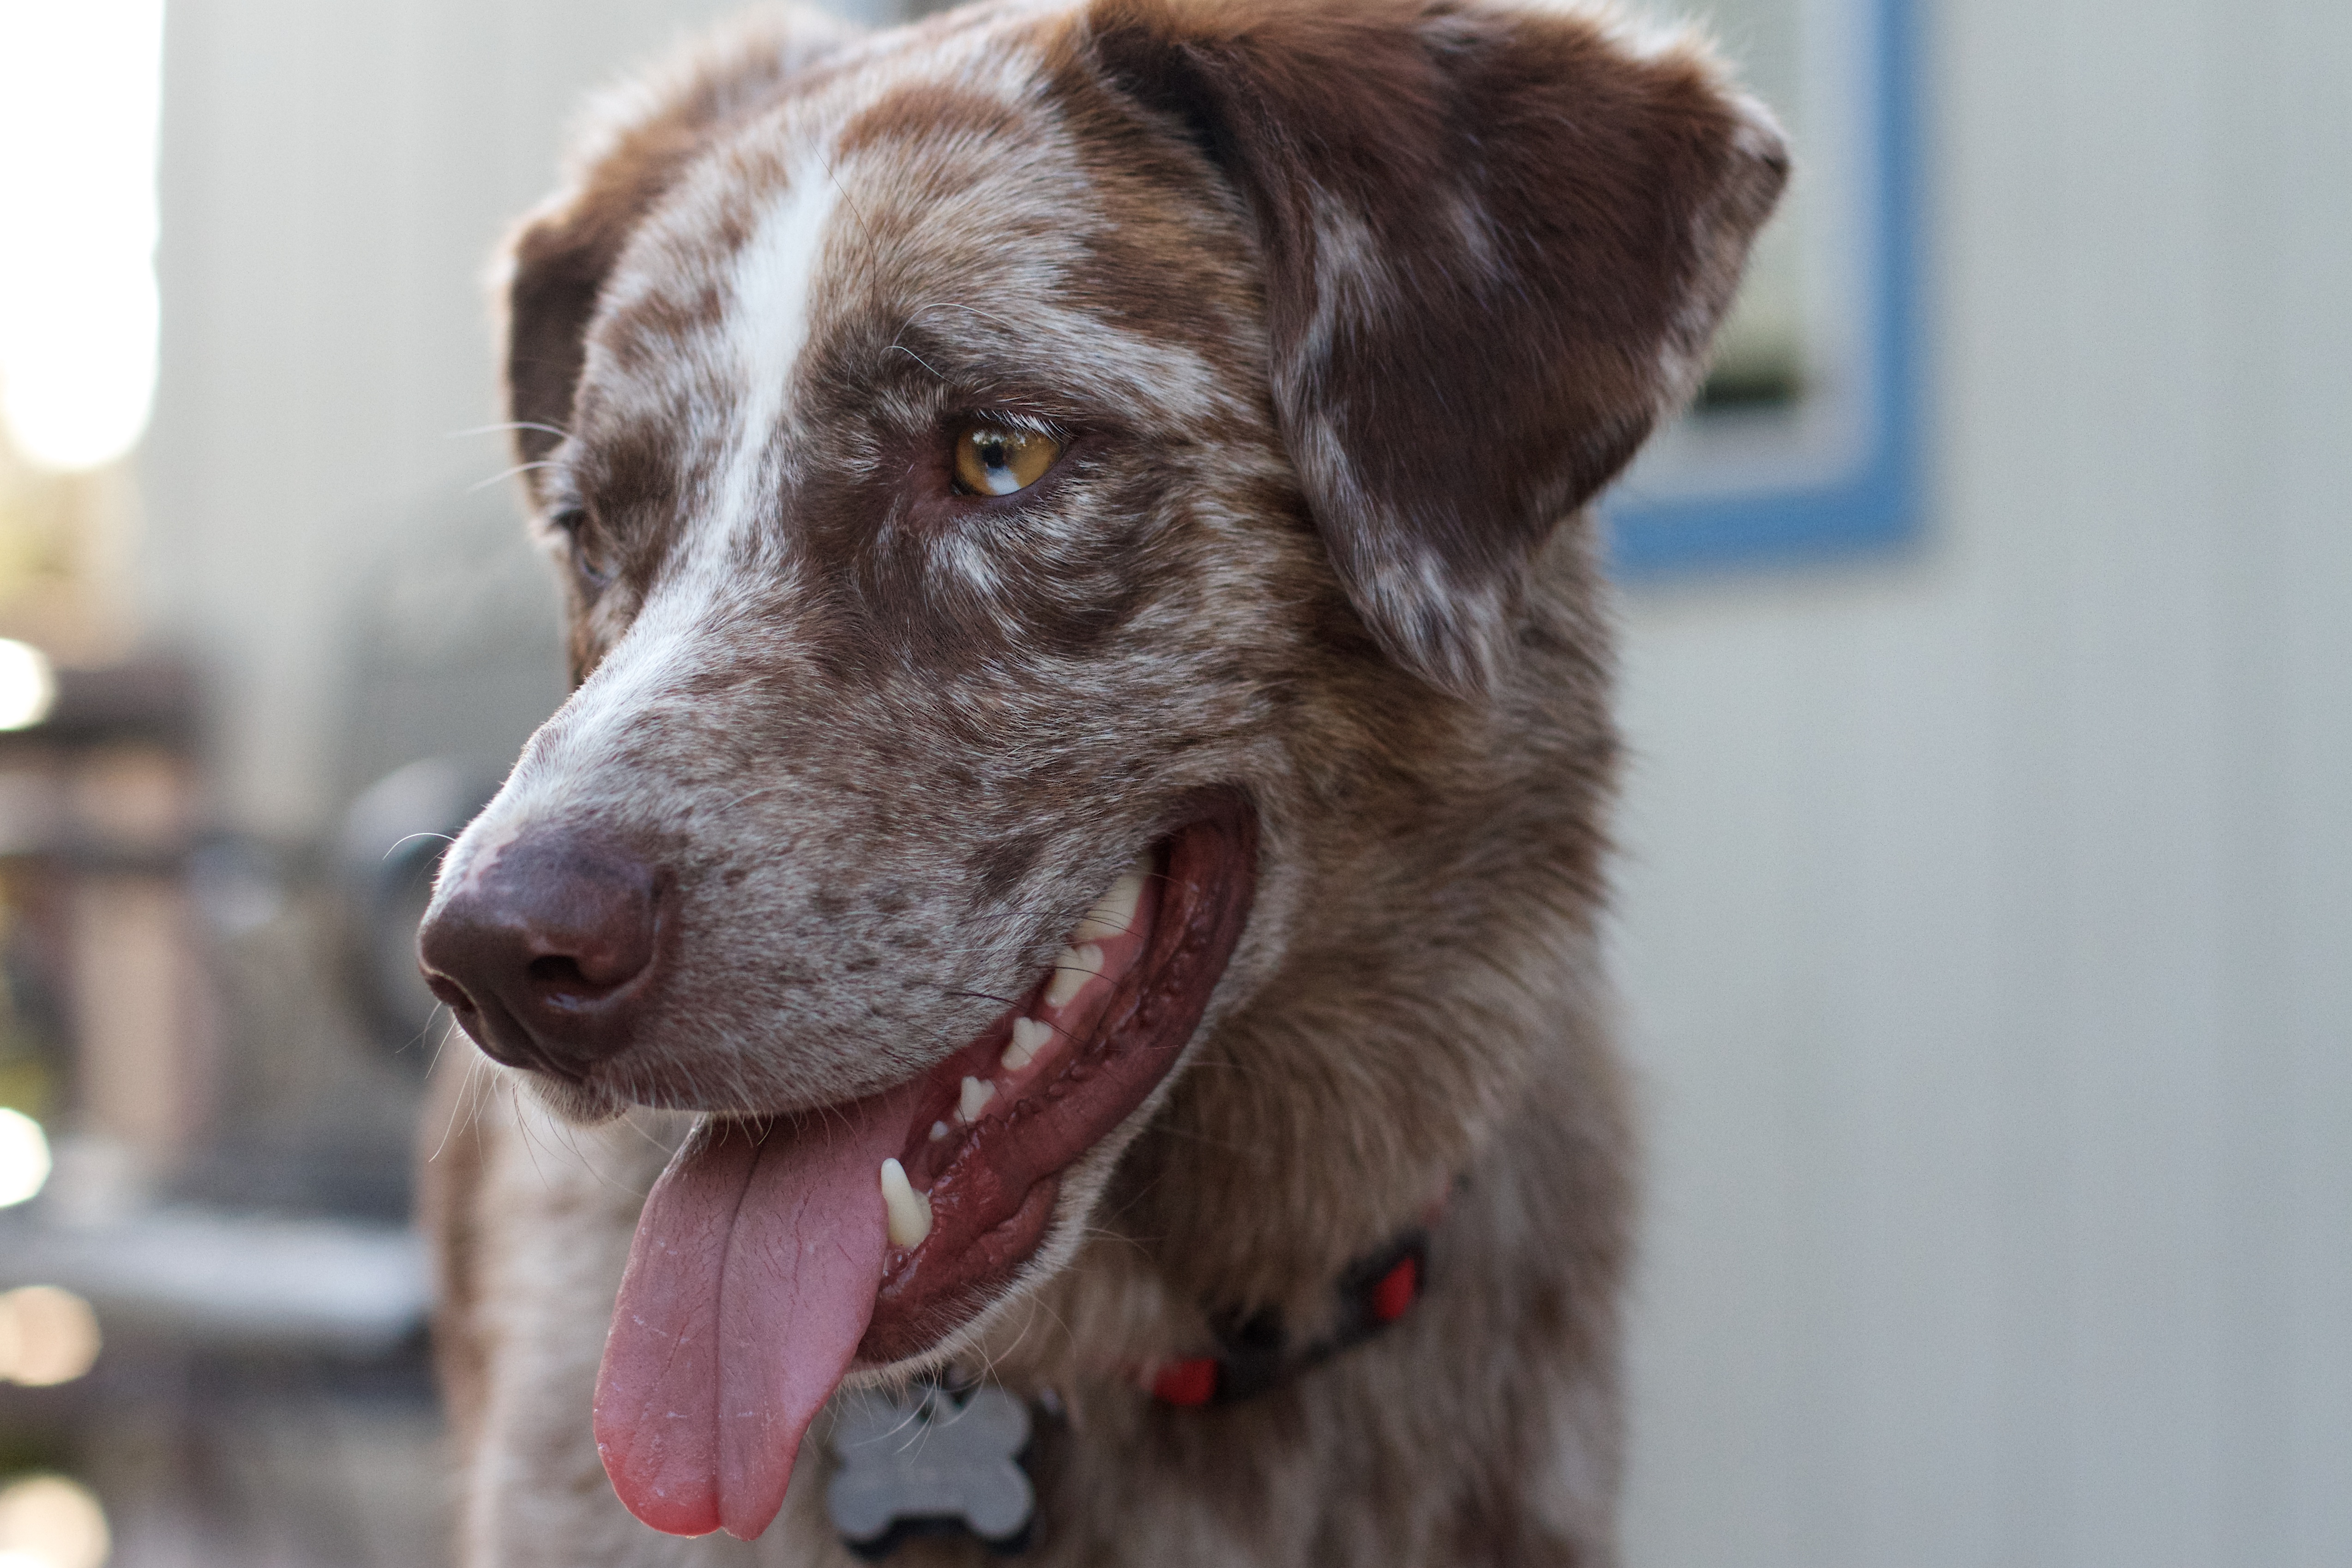
dog, mammal, vertebrate, felix, dog breed, australian shepherd, animal shelter, street dog, dog like mammal